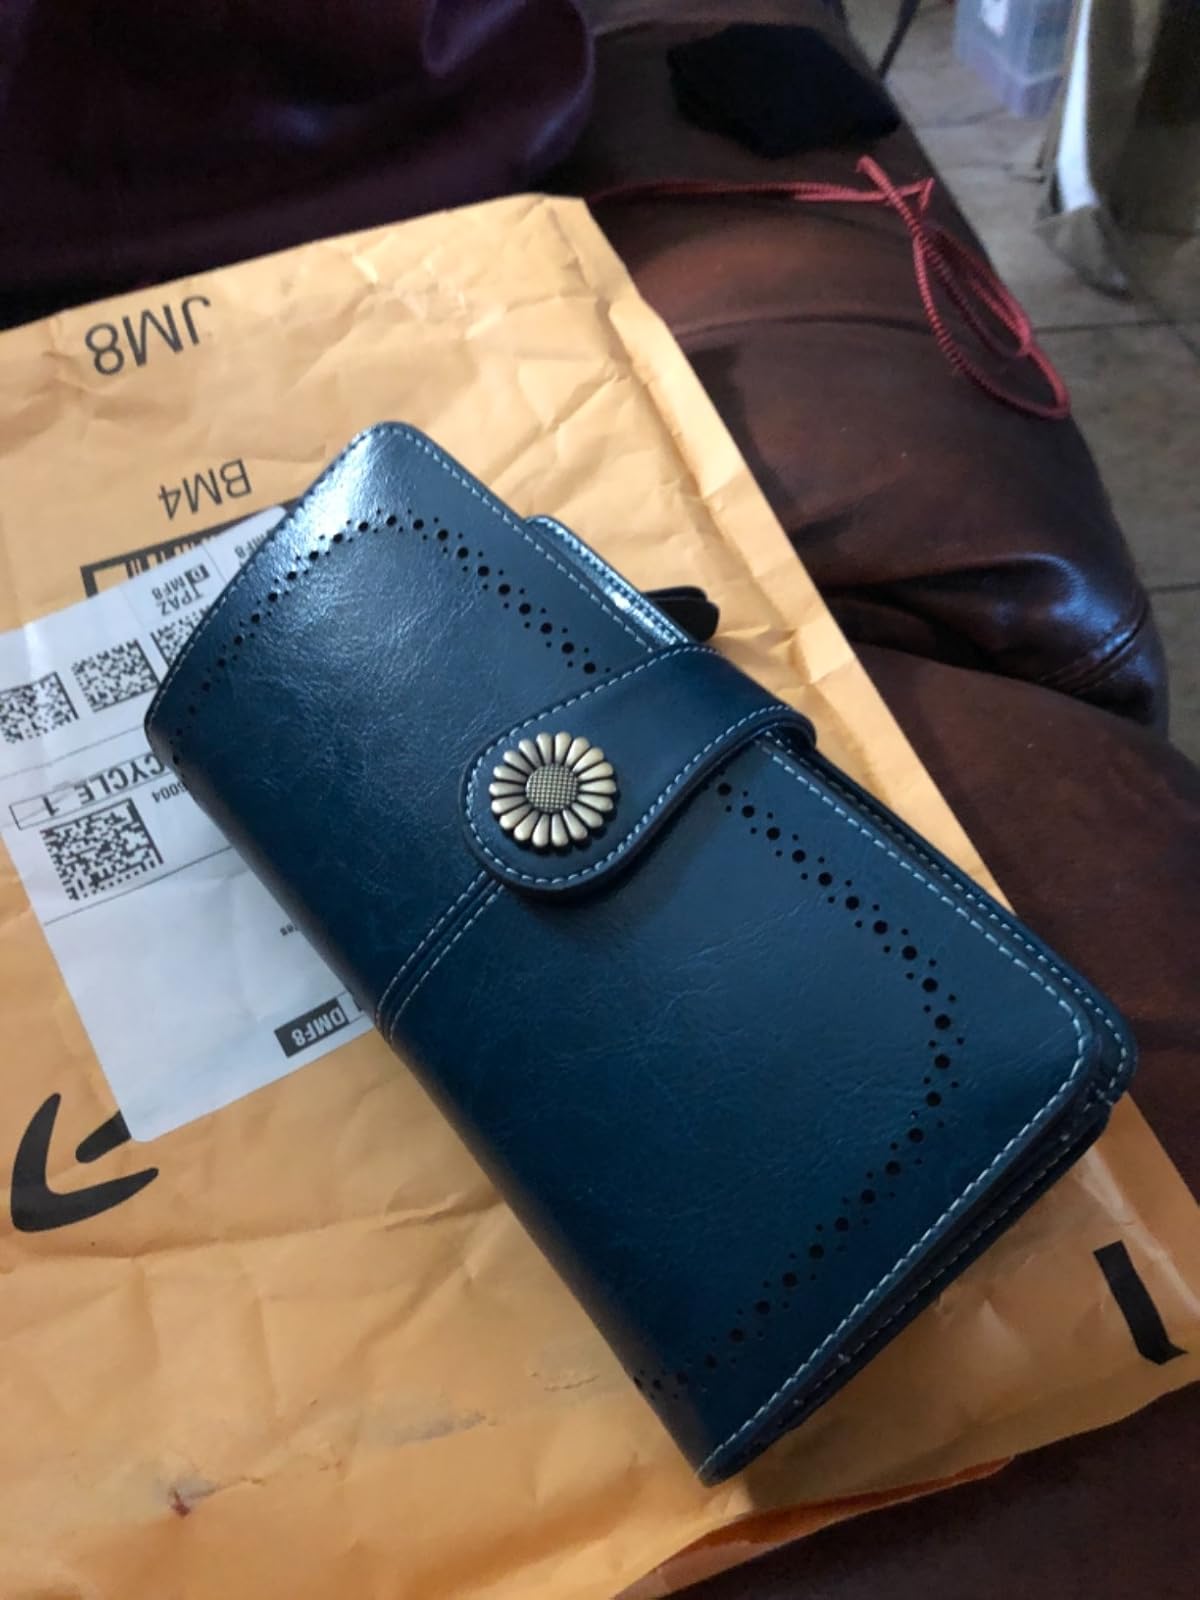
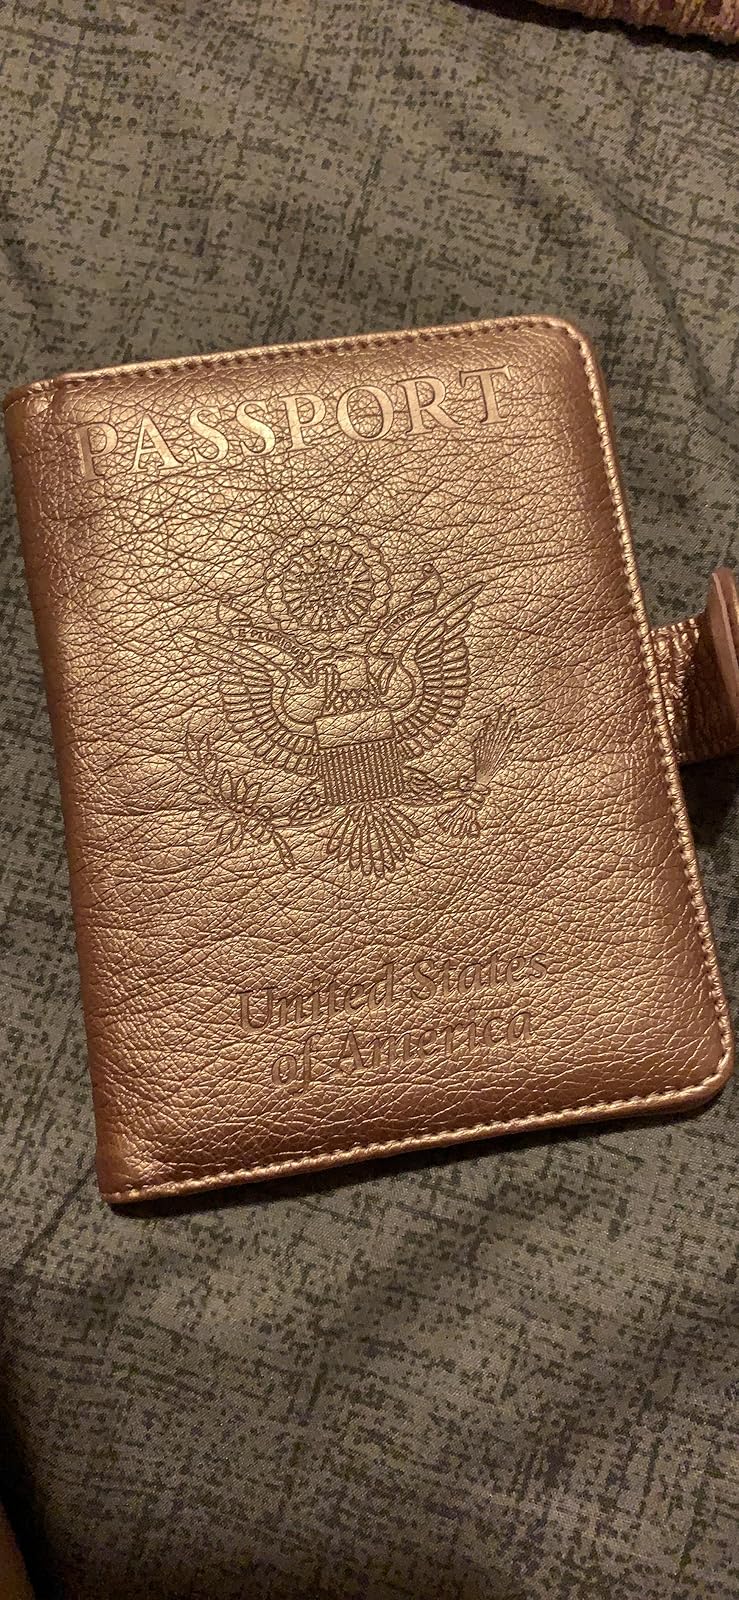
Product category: accessories_wallet
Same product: no